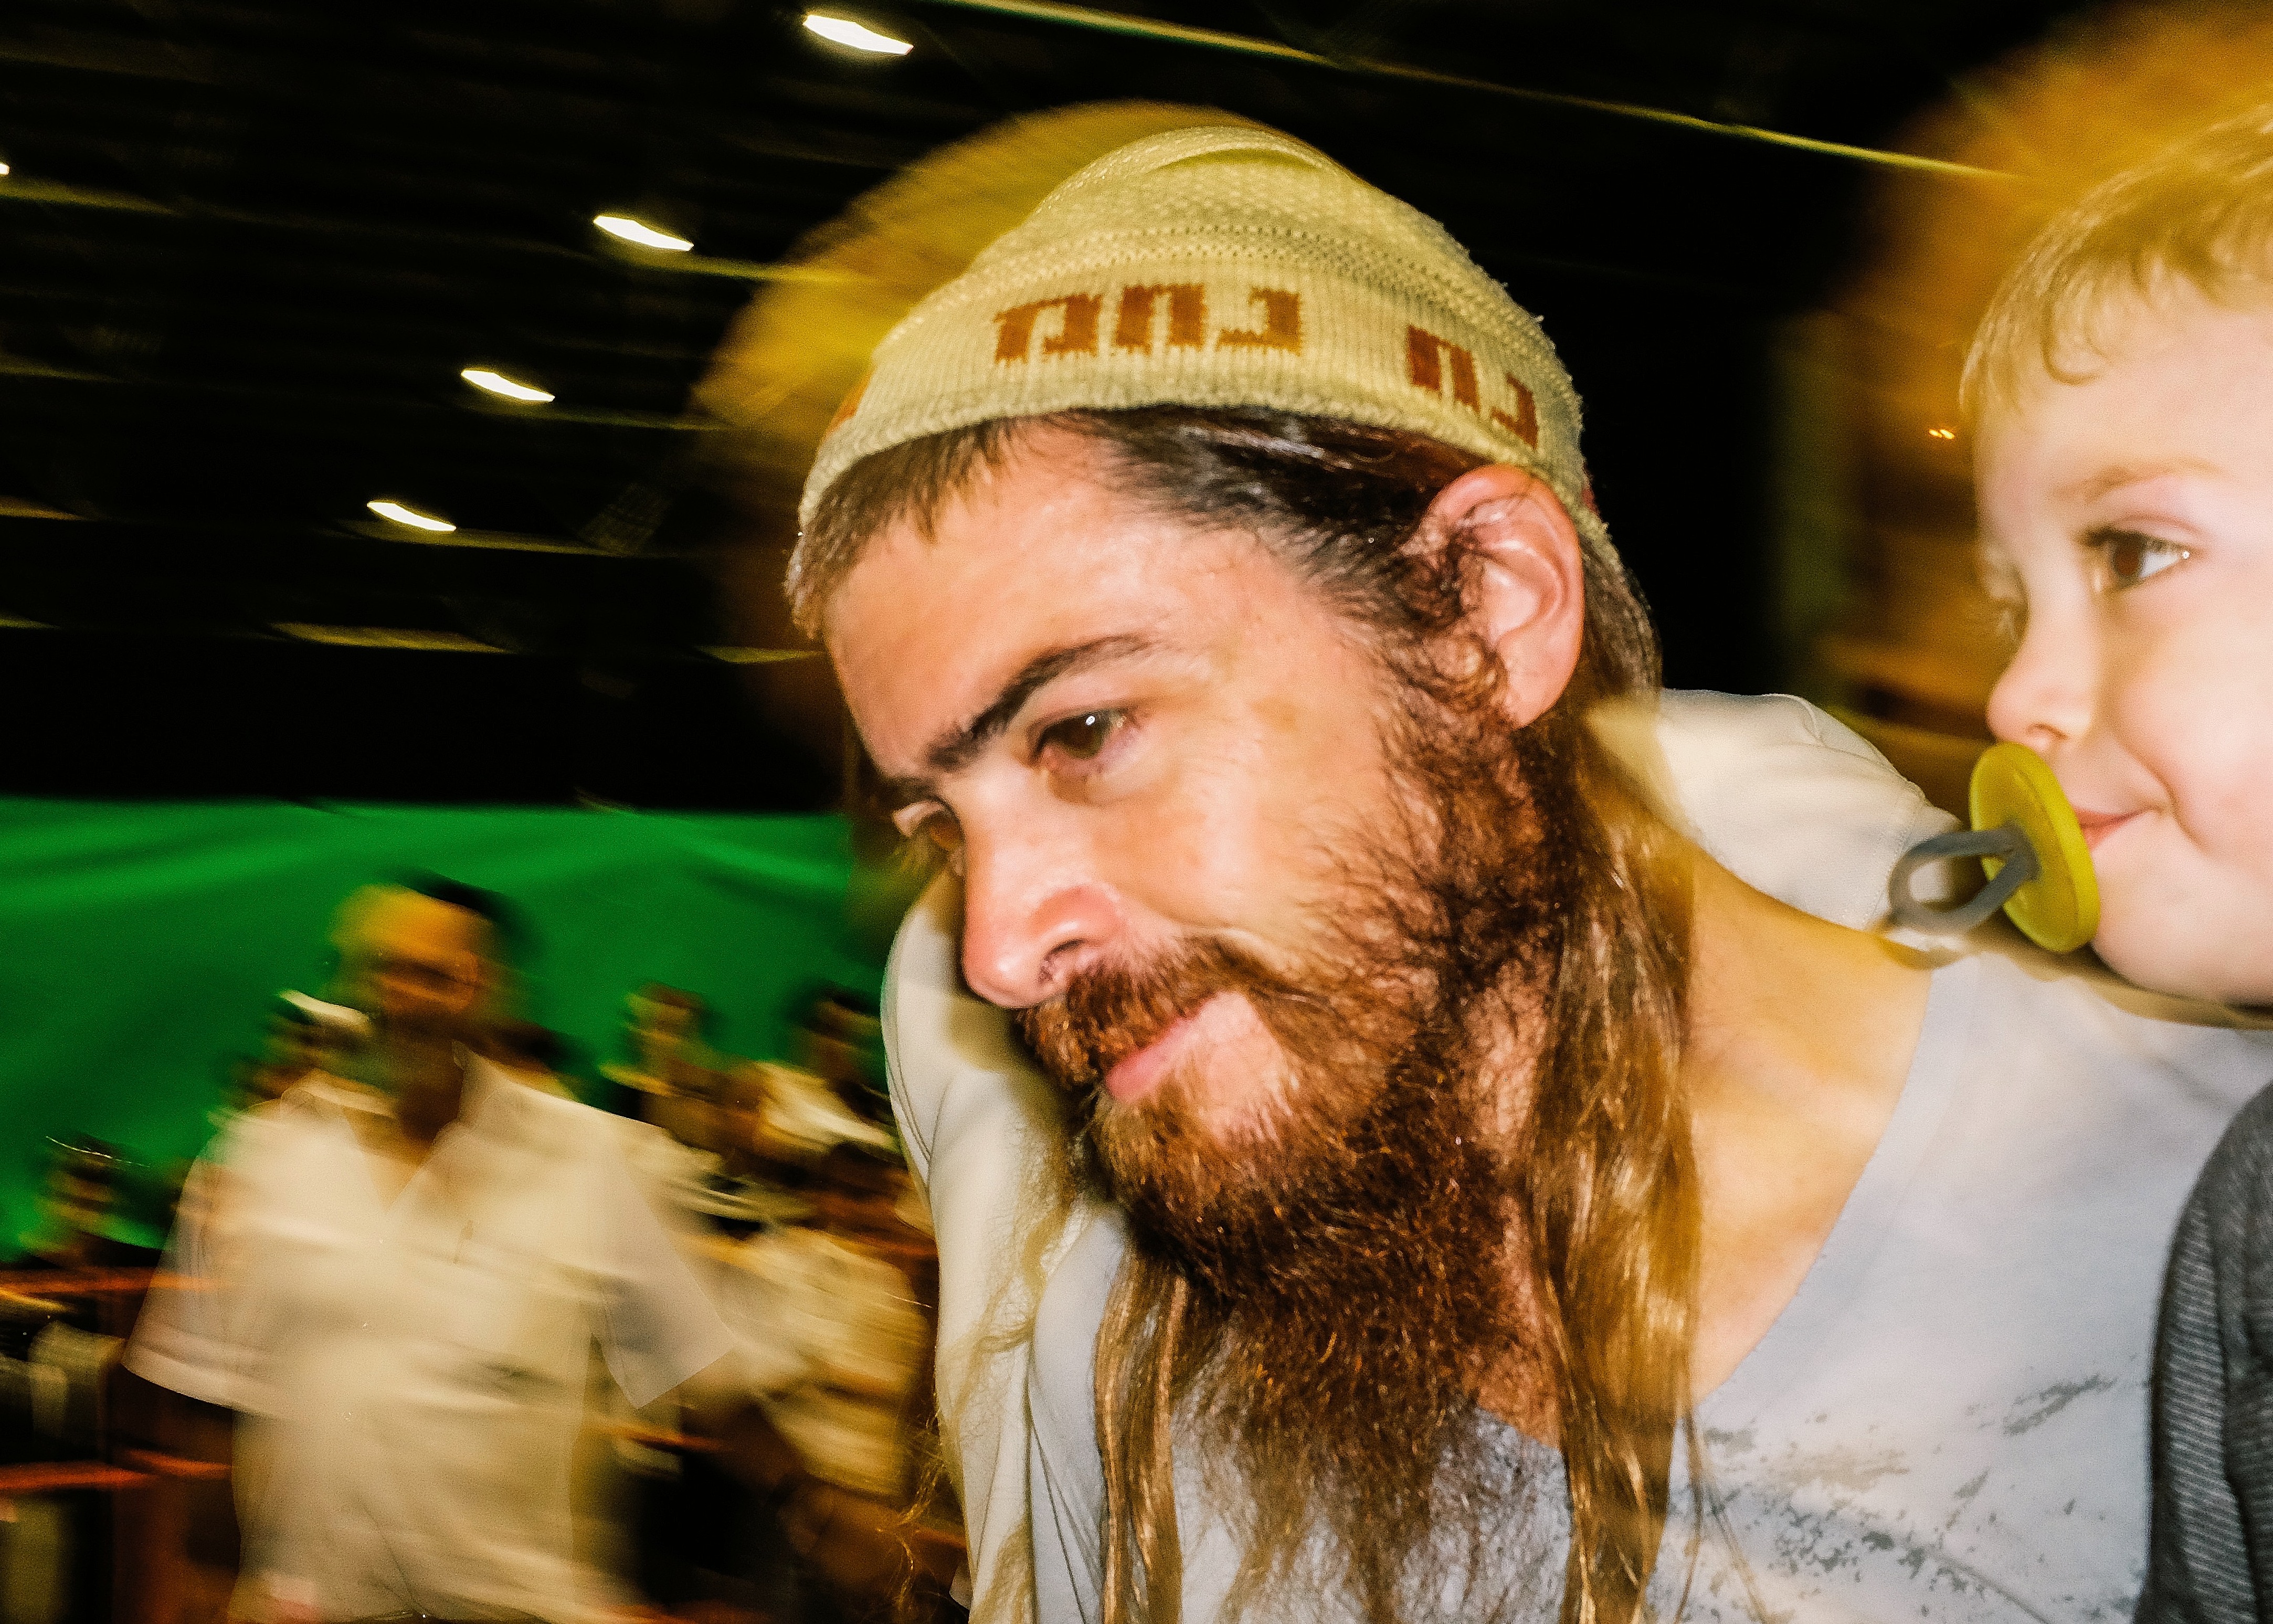
man, person, people, hair, street, celebration, fujifilm, beard, candid, singing, dancing, x100s, festa, sukkot, nahman, nahmanmeuman, braslev, jewishholidays, fatherandbaby, chasid, facial hair